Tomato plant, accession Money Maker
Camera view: tilt-top (135 deg); turntable rotation: 180 degrees
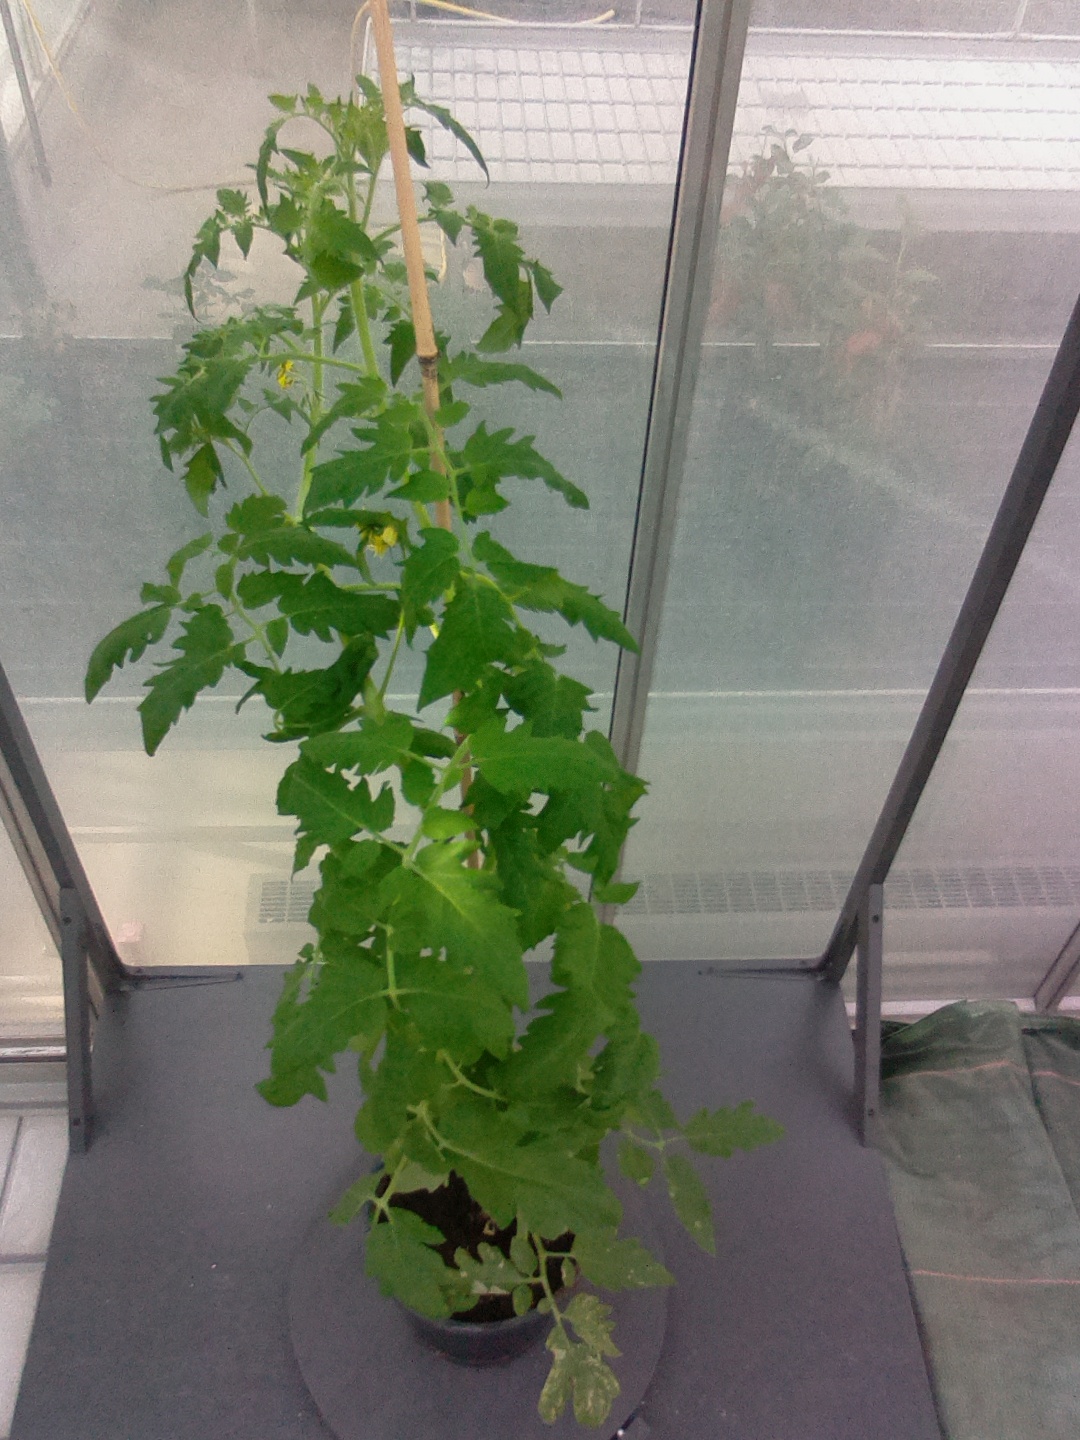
BBCH growth stage 65: Full flowering, 50%-60% of flowers open, first petals falling